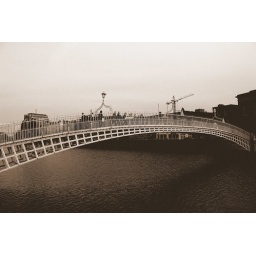
A bridge over the river Liffey in Dublin. Aged slightly with the 'film' effect in Picasa.